Beech Hill Preserve

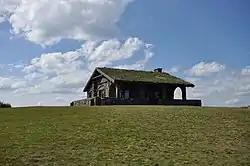

The Beech Hill Preserve is a conservation property in Rockport, Maine. Its include the summit of Beech Hill, one of the few bare-topped hills in the area. Its features include forested lower slopes, a commercial blueberry operation, and a 1913 Norwegian sod-roofed hut at the summit of the hill. It has been protected by conservation easements since 1987, and is now owned and managed by the Coastal Mountains Land Trust. The hut, its access road, and the gate on Beech Hill Road were listed on the National Register of Historic Places as the Beechnut Hut Historic District in 2003.